David Fuster

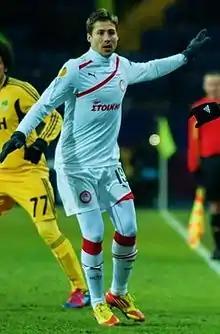
Fuster in action for Olympiacos in 2012

David Fuster Torrijos (born 3 February 1982) is a Spanish retired professional footballer who played as an attacking midfielder.